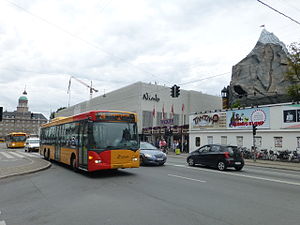
Linje 2A / Fakta
Linje 2A på Bernstorffsgade i 2014. Bjerget til højre er en del af Rutschebanen i Tivoli.
Linje 2A er en buslinje i København, der kører mellem Tingbjerg, Gavlhusvej og Refshaleøen. Linjen er en del af Movias A-busnet og er udliciteret til Arriva, der driver linjen fra sit garageanlæg Ryvang. Med ca. 8,0 mio. passagerer i 2019 er den en af de mest benyttede af Movias buslinjer. Linjen betjener blandt andet Brønshøj, Frederiksberg, Indre By og Christianshavn.